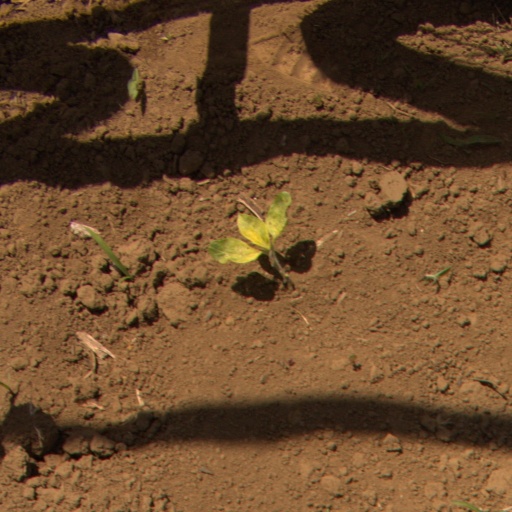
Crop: Jerusalem artichoke